Question: Please indicate a possible affordance area of the jump_skateboard that can be used for standing on
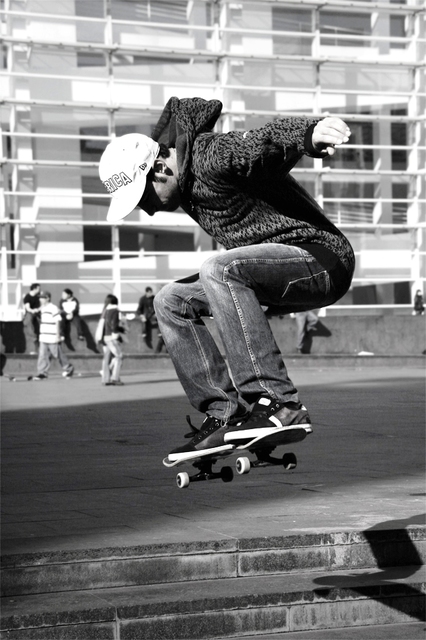
Answer: [152.159, 419.87, 310.843, 492.501]